HMS Illustrious (87)

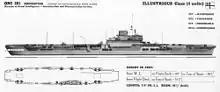
US Office of Naval Intelligence recognition drawing of the "Illustrious"-class carriers

The Royal Navy's 1936 Naval Programme authorised the construction of two aircraft carriers. Admiral Sir Reginald Henderson, Third Sea Lord and Controller of the Navy, was determined not to simply modify the previous unarmoured design. He believed that carriers could not be successfully defended by their own aircraft without some form of early-warning system. Lacking that, there was nothing to prevent land-based aircraft from attacking them, especially in confined waters like the North Sea and Mediterranean. This meant that the ship had to be capable of remaining in action after sustaining damage and that her fragile aircraft had to be protected entirely from damage. The only way to do this was to completely armour the hangar in which the aircraft would shelter, but putting so much weight high in the ship allowed only a single-storey hangar due to stability concerns. This halved the aircraft capacity compared with the older unarmoured carriers, exchanging offensive potential for defensive survivability.